Buddhism in Thailand

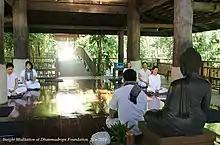
Laypersons practicing meditation at Dhammadrops Foundation, Chiang Mai

In 1851, King Mongkut (r. 1851–1868) ascended the throne. He had been a monk himself for twenty-seven years and was a distinguished scholar of Buddhist scripture in the Pali language. He was also known for his study of western science and the humanities, having learned Latin and English. Mongkut had also spent his early monastic years at Wat Samorai, a forest monastery renowned for meditation and spiritual practices.